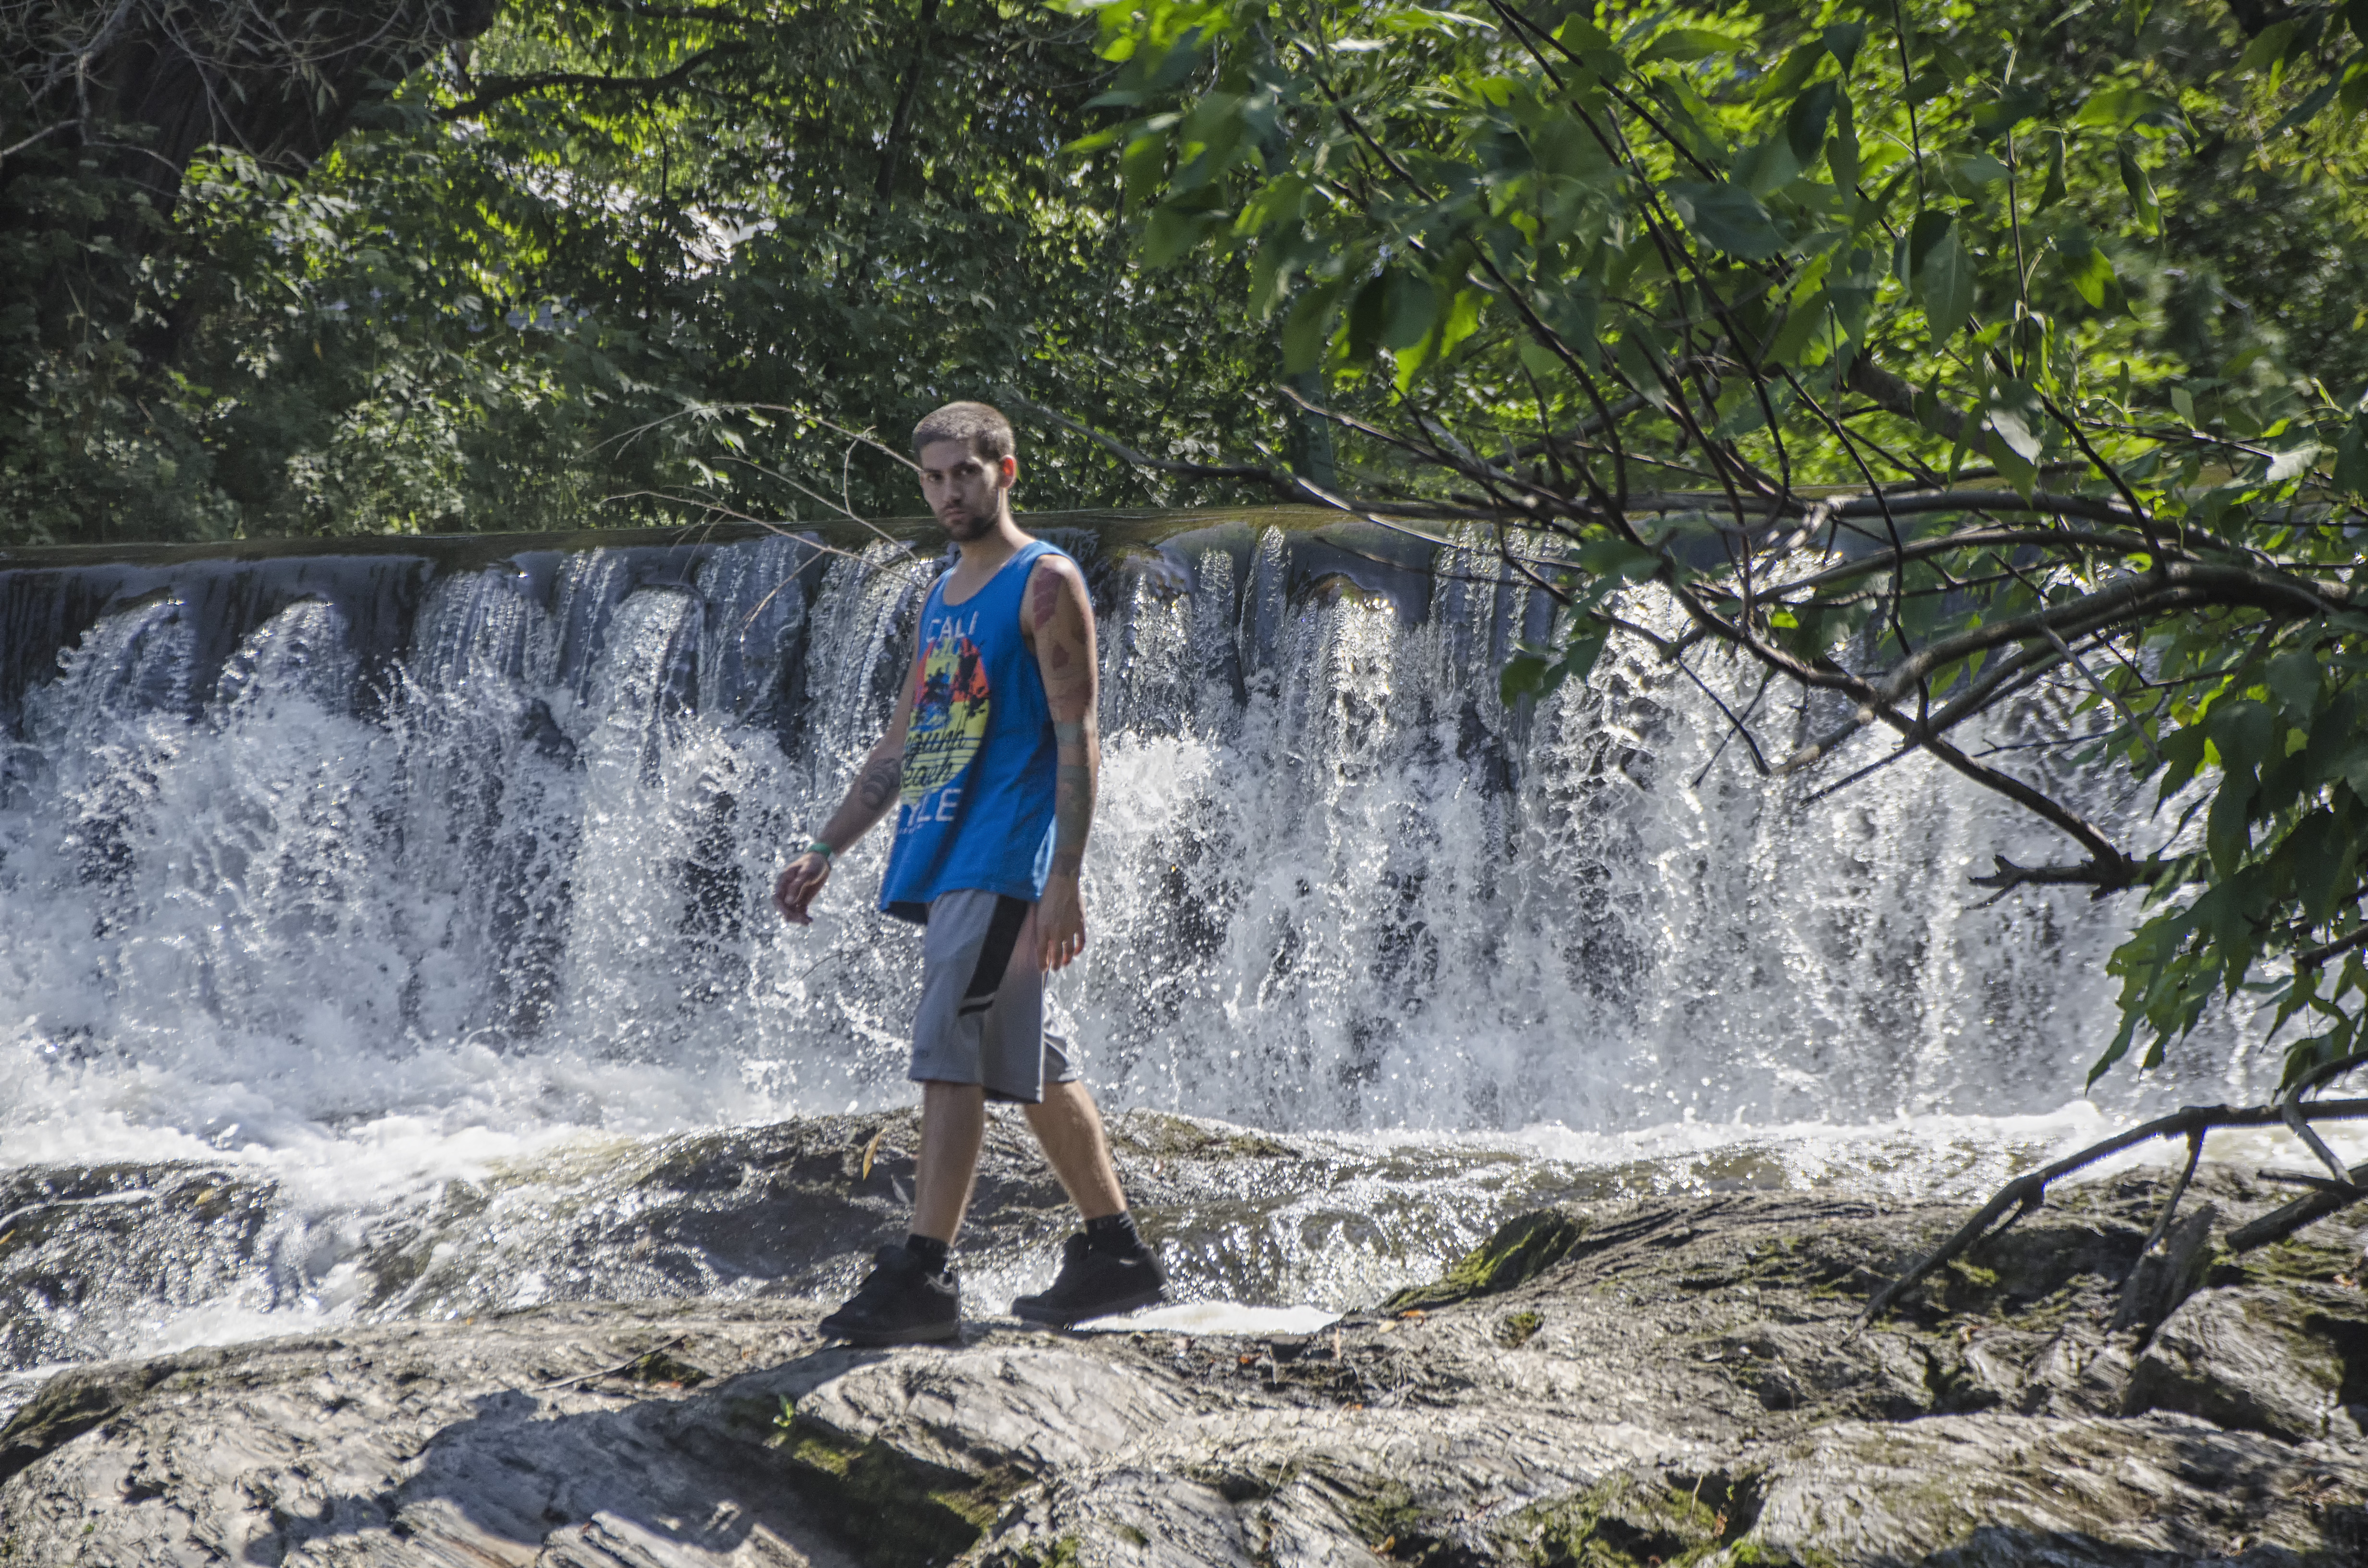
water, rock, waterfall, walking, person, adventure, river, vacation, stream, jungle, park, body of water, canada, rainforest, quebec, water feature, personne, sherbrooke